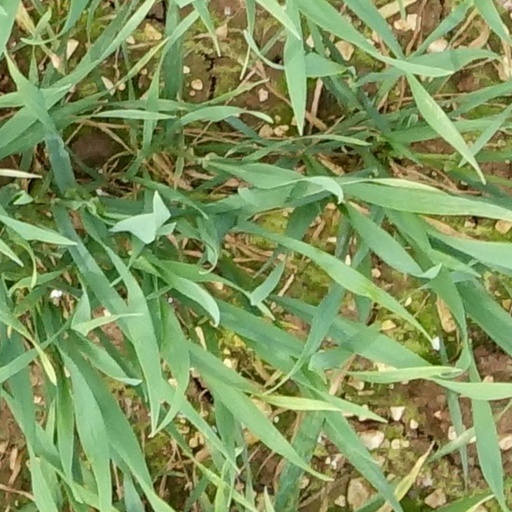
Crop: wheat